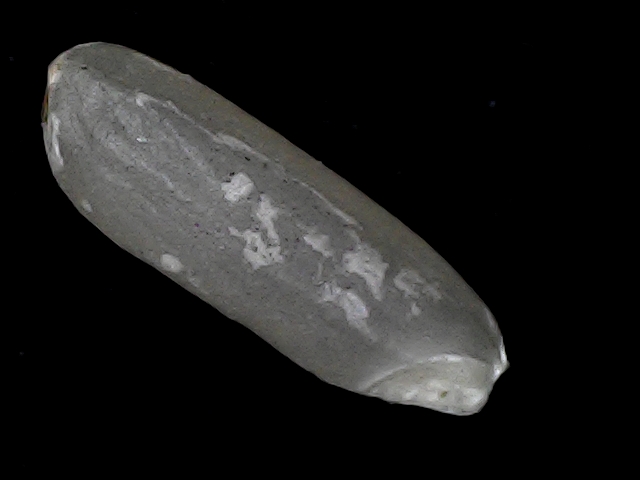
Rice variety: BD56